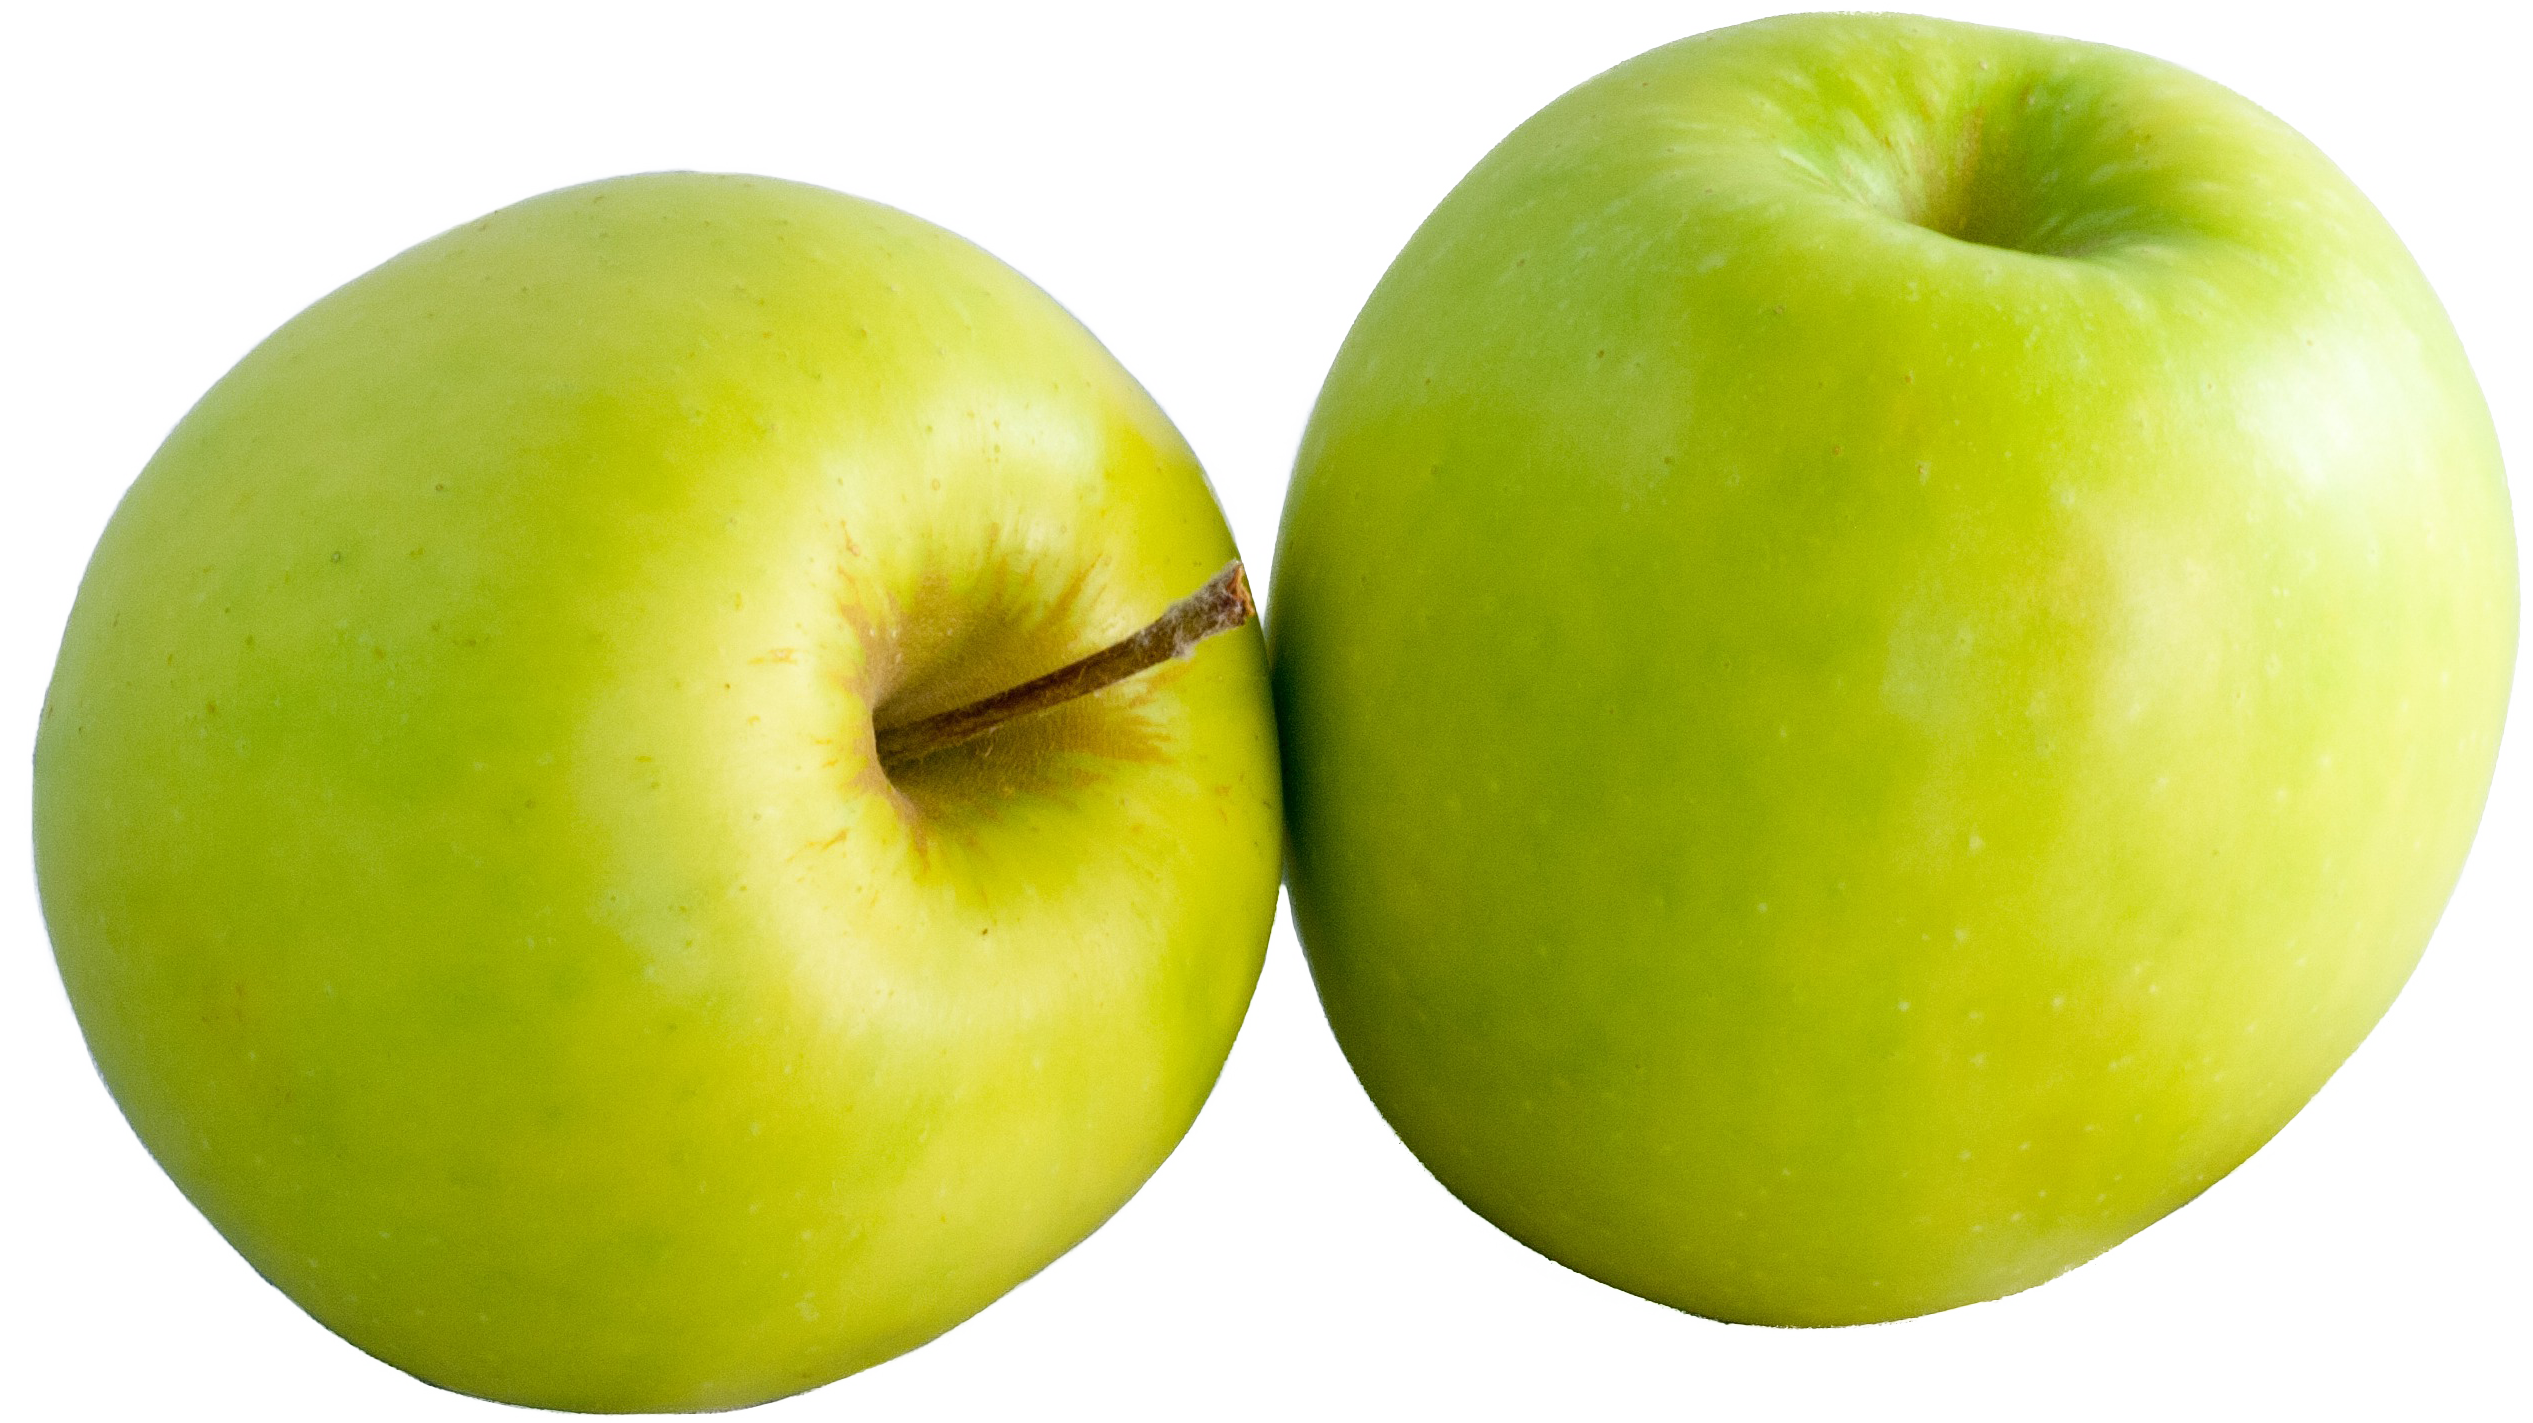
Label: Apple